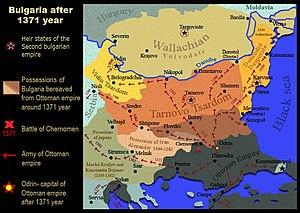
La Bulgarie et ses états héritiers, 1371 Bulgaria &amp
Le despotat de Dobroudja, despotat de Carvouna ou despotat de Dobrogée est un ancien État multiethnique des Balkans qui a existé au Moyen Âge. Issu de la désagrégation du royaume des Bulgares et des Valaques, la Dobrogée s'est transformée en despotat indépendant dont l'existence a été abrégée par la conquête ottomane du Sud-Est de la péninsule balkanique.
Le Second Empire bulgare était une monarchie médiévale des Balkans s’étendant non seulement sur l’actuelle Bulgarie mais aussi sur l'Albanie, le sud de la Roumanie et de la Moldavie, le sud-ouest de l'Ukraine, la Macédoine du Nord, la Grèce septentrionale et la Serbie orientale.